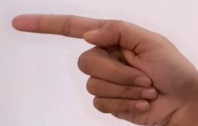
ASL sign: G